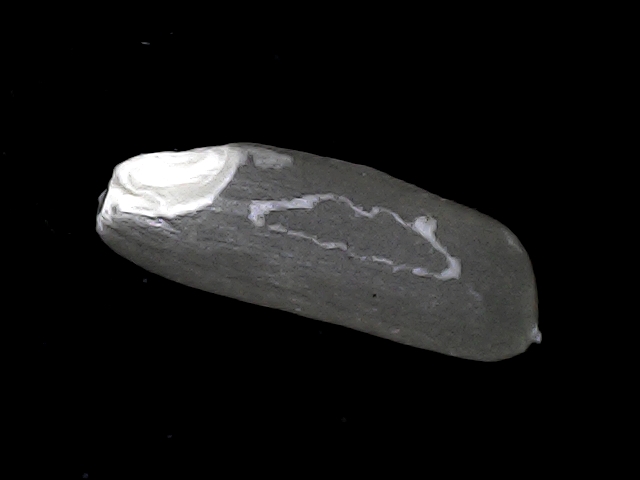
Rice variety: BD49